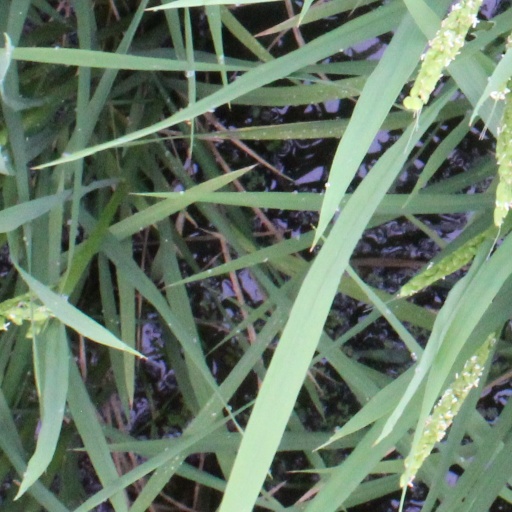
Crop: rice